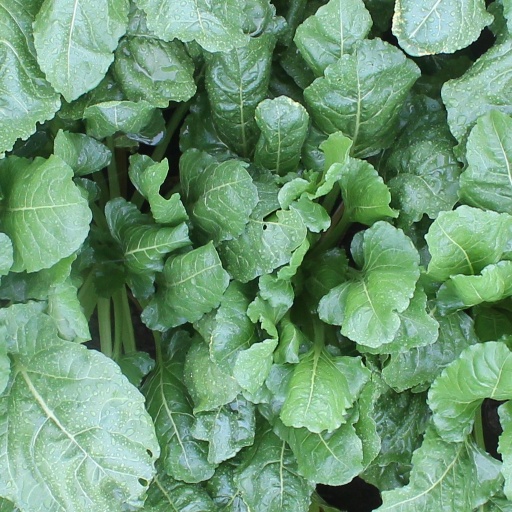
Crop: sugar beet